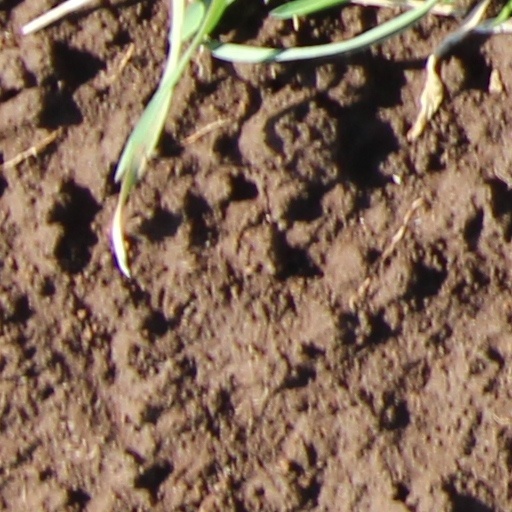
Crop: wheat